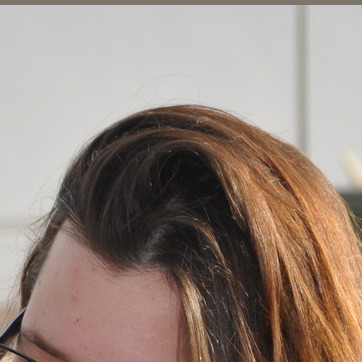
Material: hair